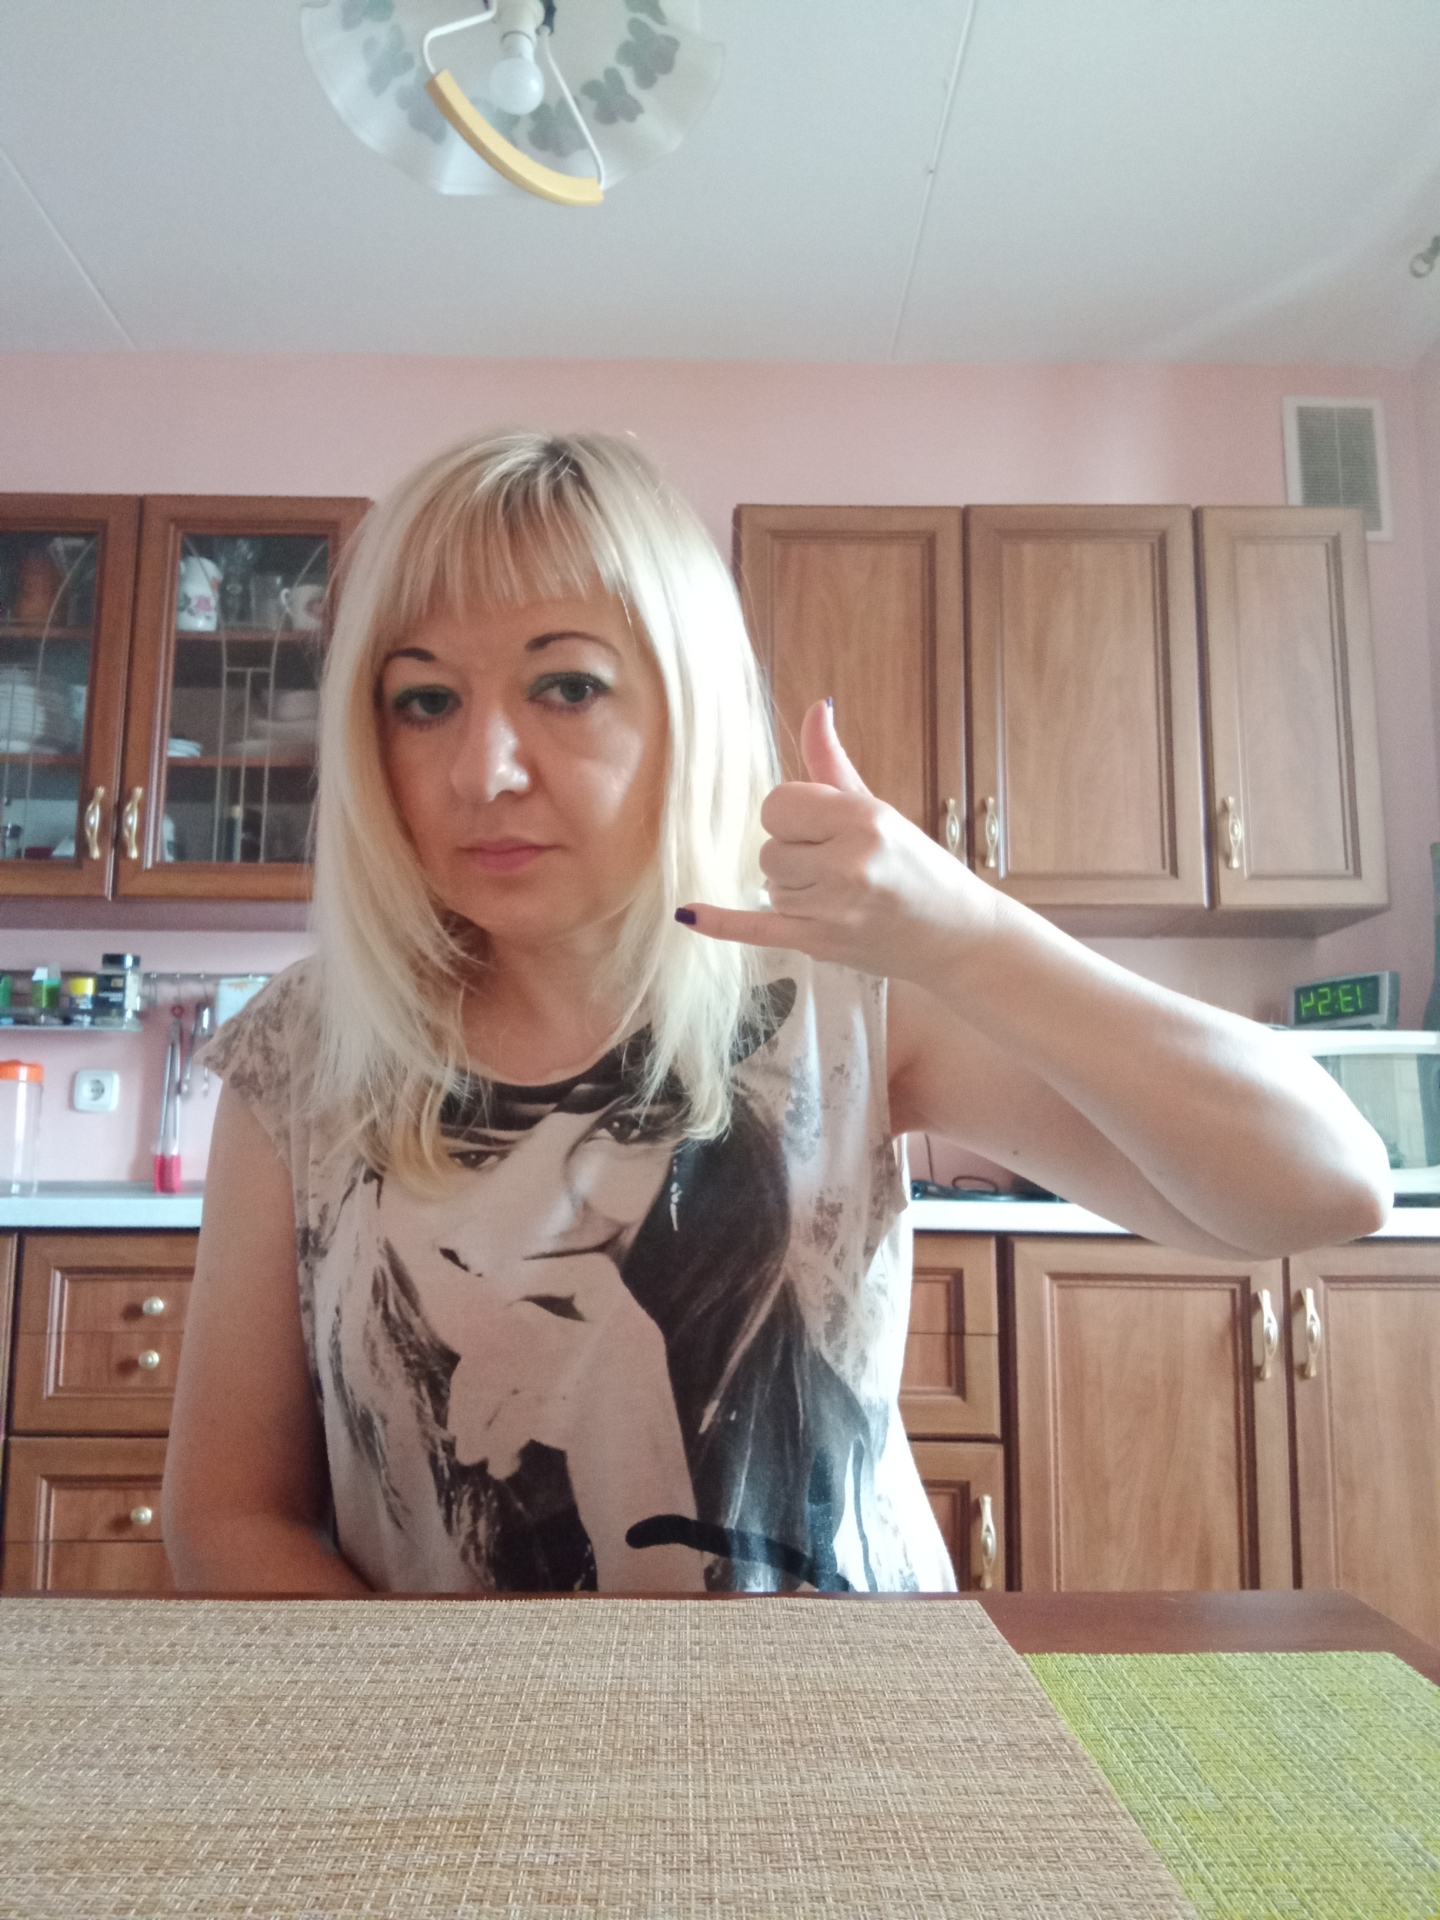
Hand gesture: call